History of United Nations peacekeeping

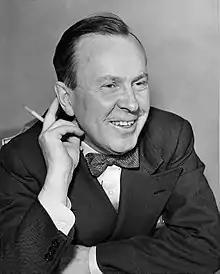
14th Prime Minister of Canada, Lester B. Pearson a Nobel Peace Prize laureate

The League of Nations-controlled International Force in the Saar (1934–35) may be "the first true example of an international peace observation force".